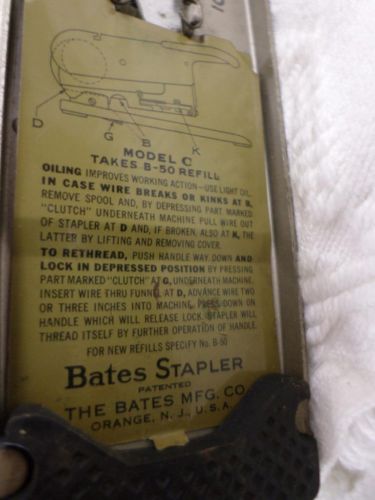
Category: stapler